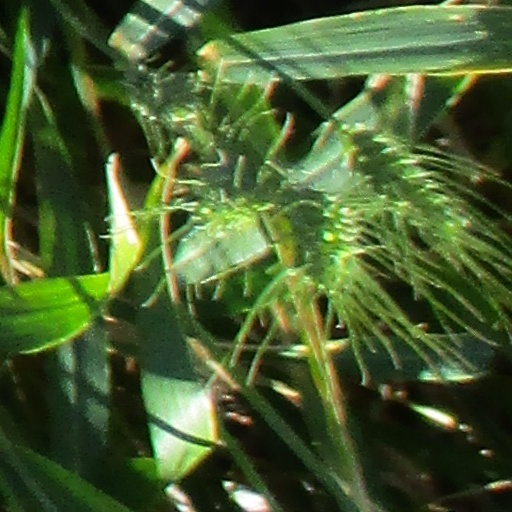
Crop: wheat